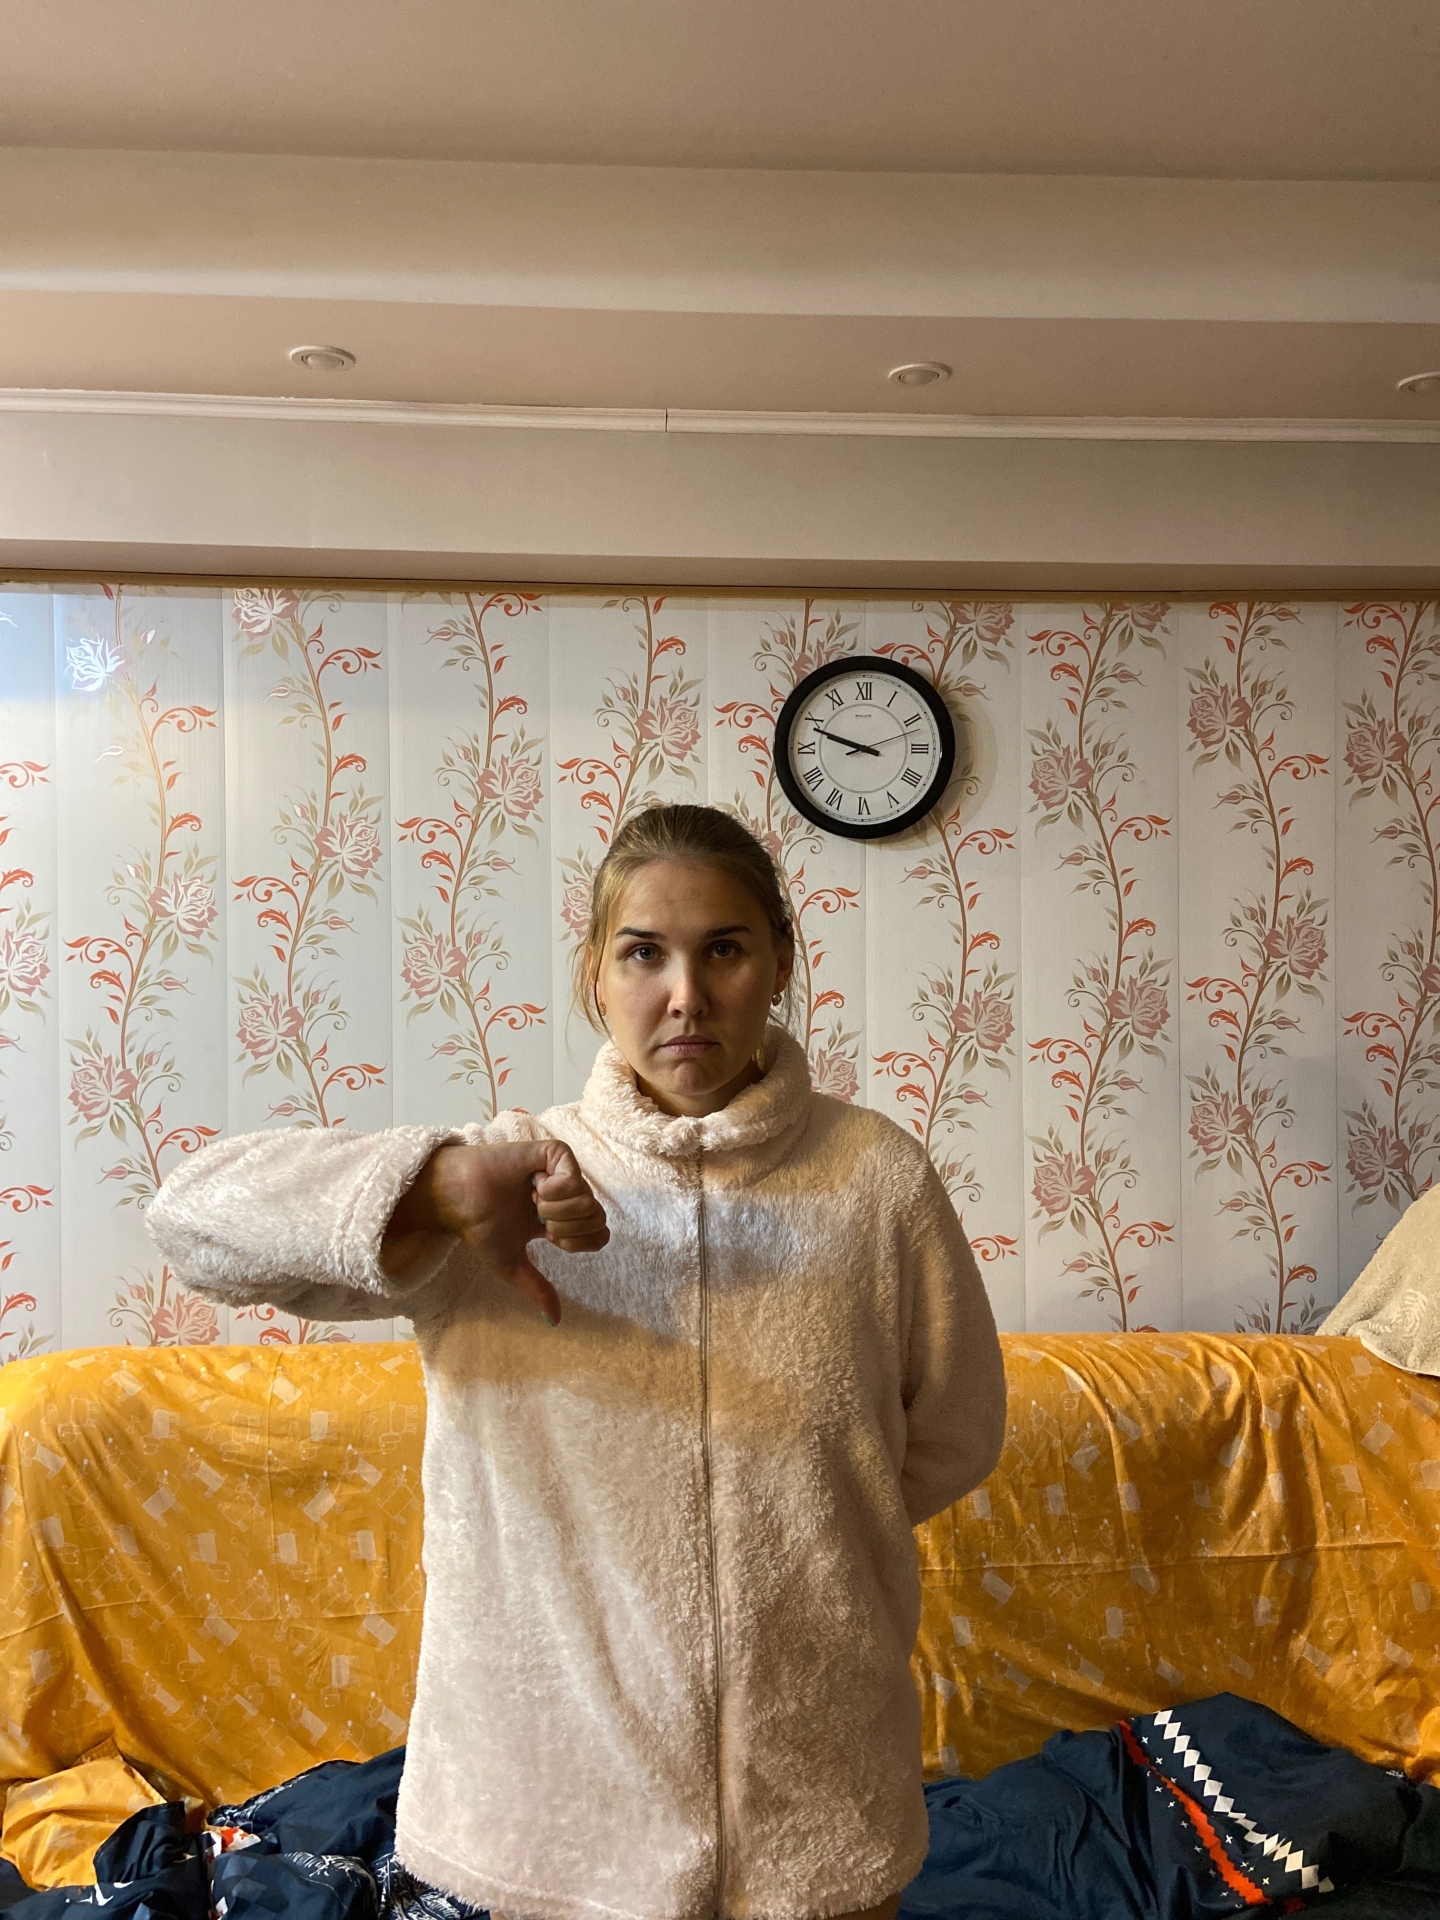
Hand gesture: dislike